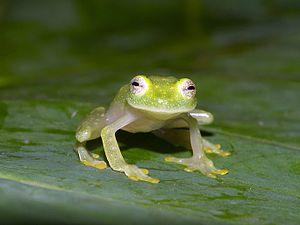
Hyalinobatrachium fleischmanni est une espèce d'amphibiens de la famille des Centrolenidae.